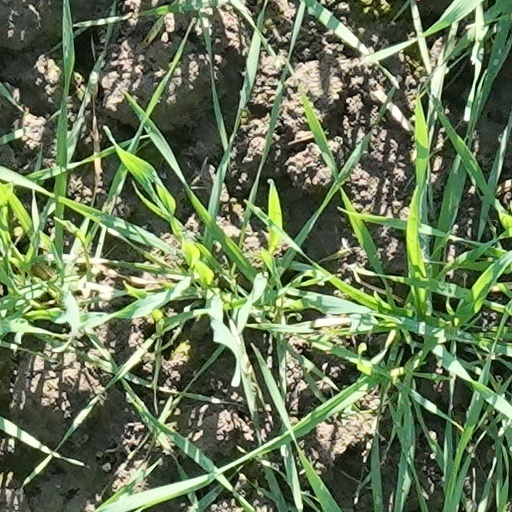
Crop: wheat